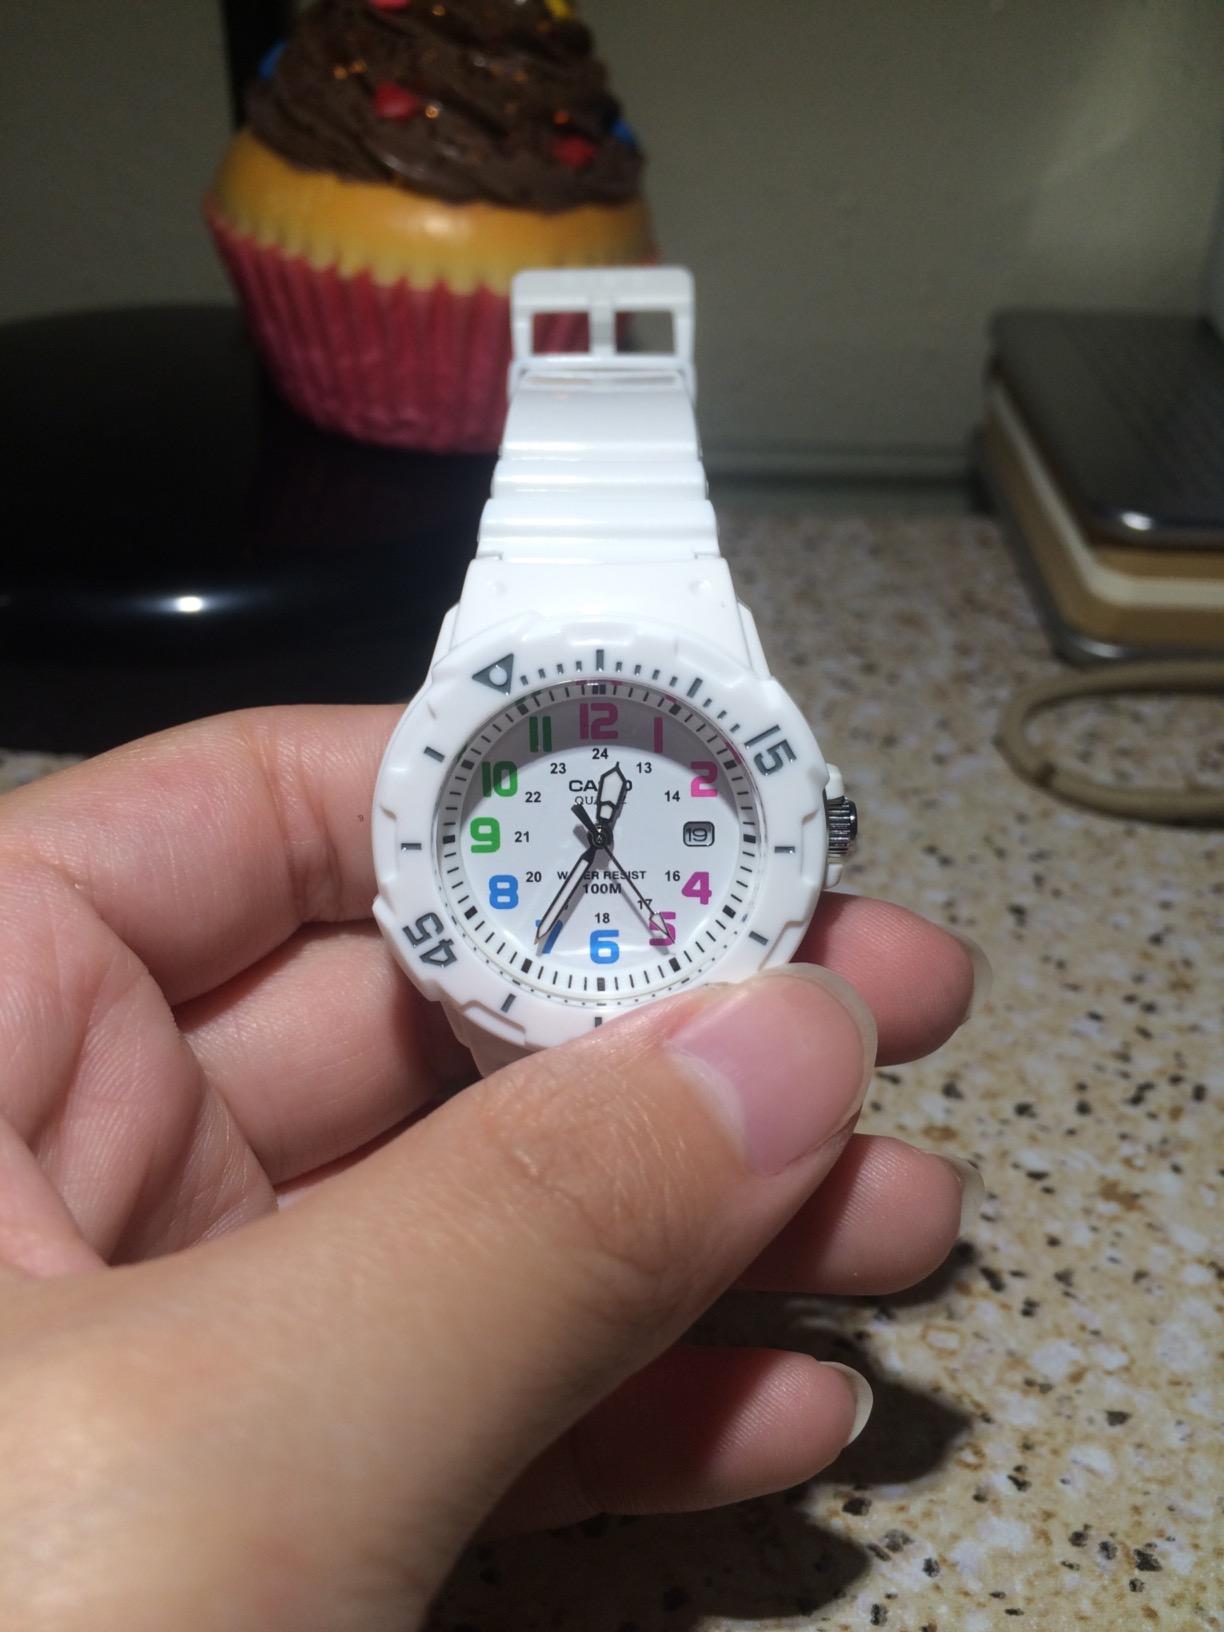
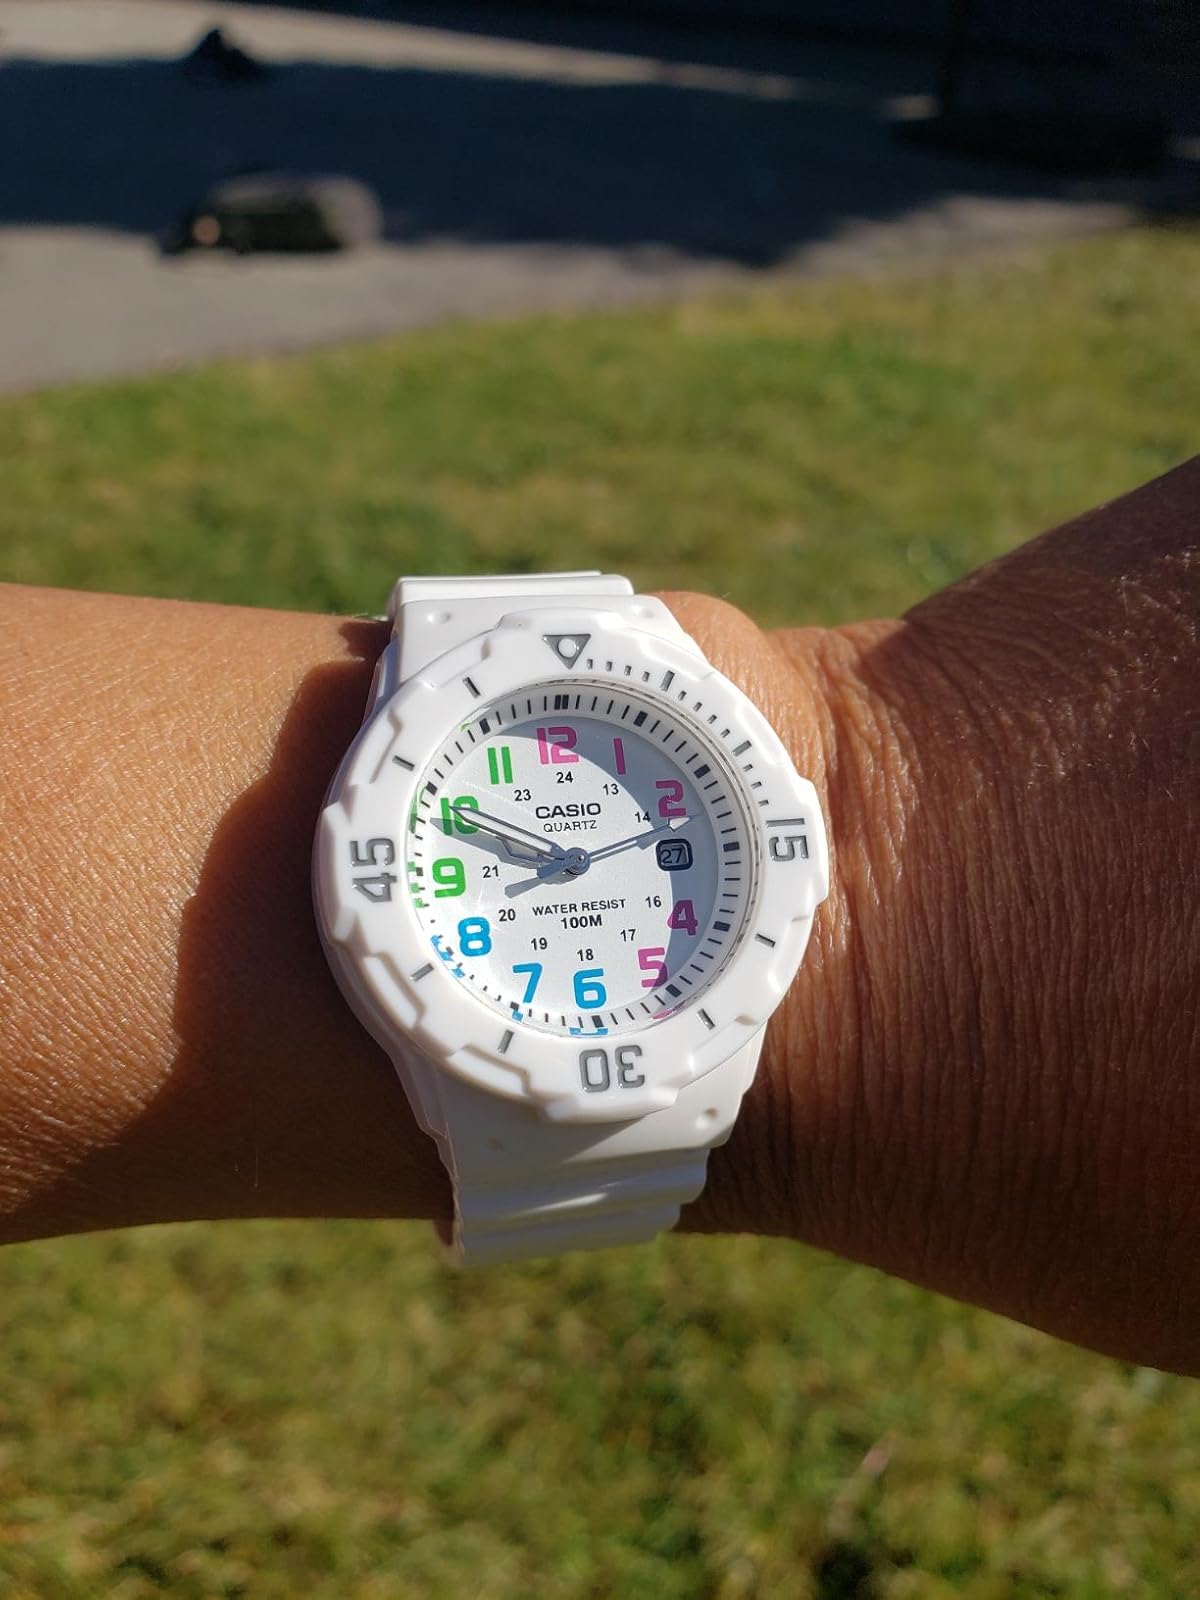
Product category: accessories_watch
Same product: yes